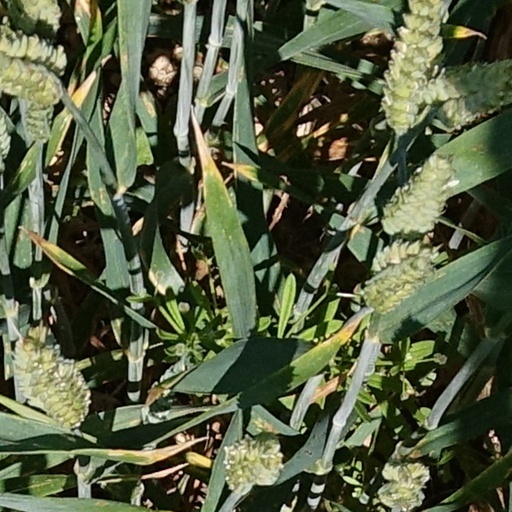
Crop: wheat